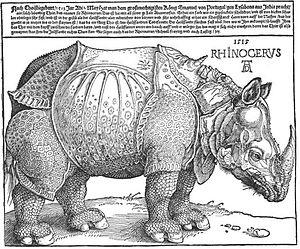
Cette page concerne l'année 1515 du calendrier julien.